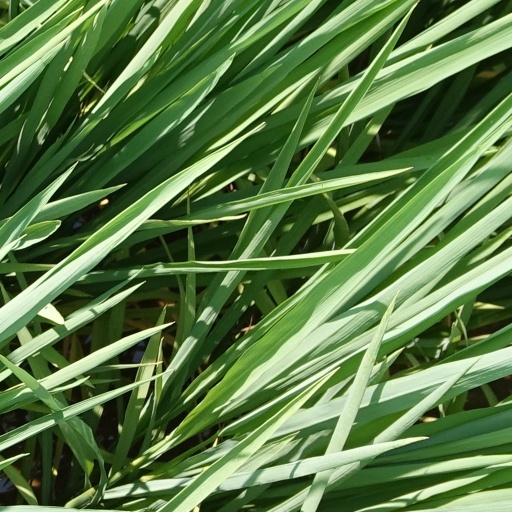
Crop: rice